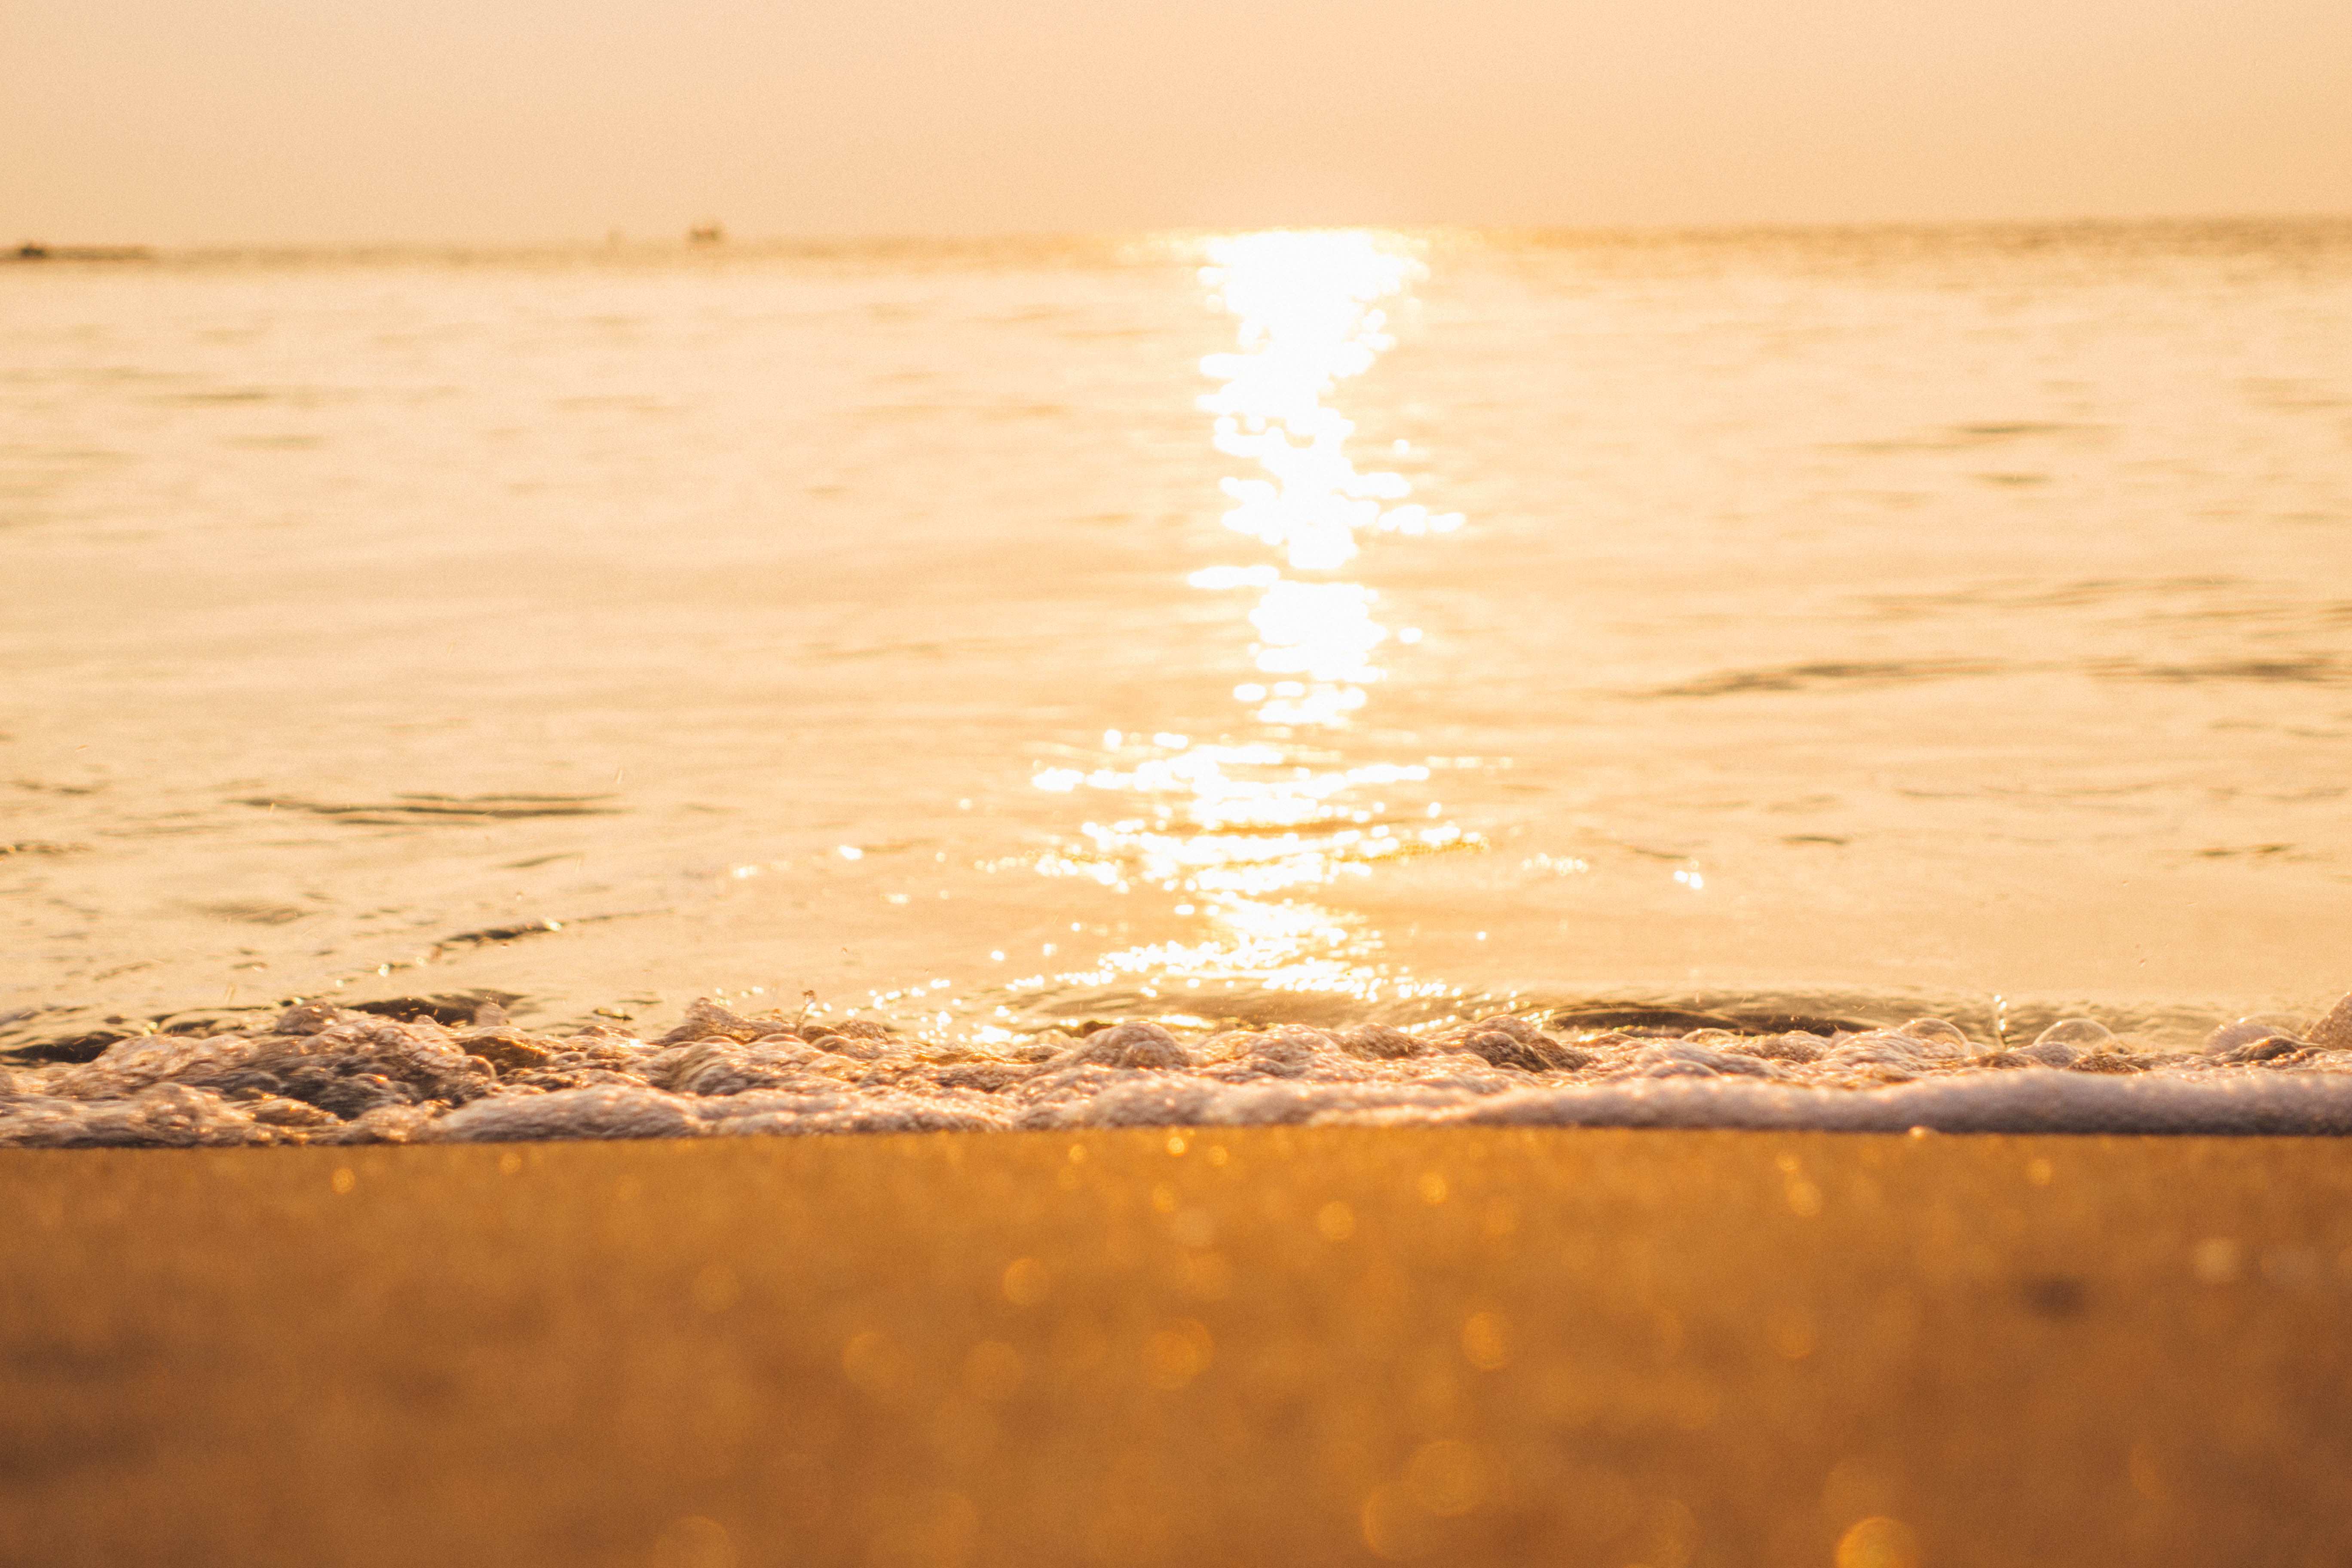
sea, waves, soft, golden, abstract, background, bright, attractive, horizon, sky, water, ocean, beach, light, shore, morning, calm, wave, sunlight, sunset, sand, evening, sun, sunrise, wind wave, coast, summer, vacation, afterglow, dusk, reflection, coastal and oceanic landforms, dawn, wood, cloud, landscape, tide